Cheree Cassidy

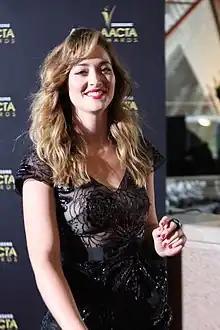
Cassidy in 2012

Cheree Cassidy is an Australian actress. For her performance in the Nine Network crime drama "" (2010), she was nominated for the AFI Award For Best Lead Actress In A Television Drama.